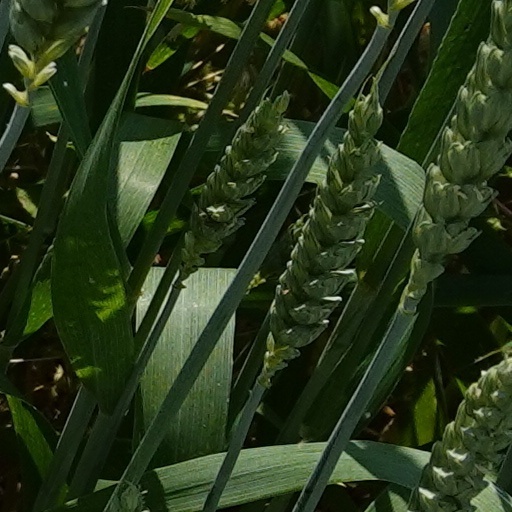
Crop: wheat